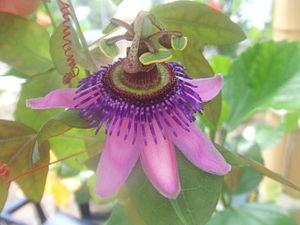
La flore en Colombie se caractérise par une biodiversité importante, avec le taux le plus élevé d'espèces par unité de surface à travers le monde. Plus de 130 000 espèces ont été signalées sur le territoire colombien.